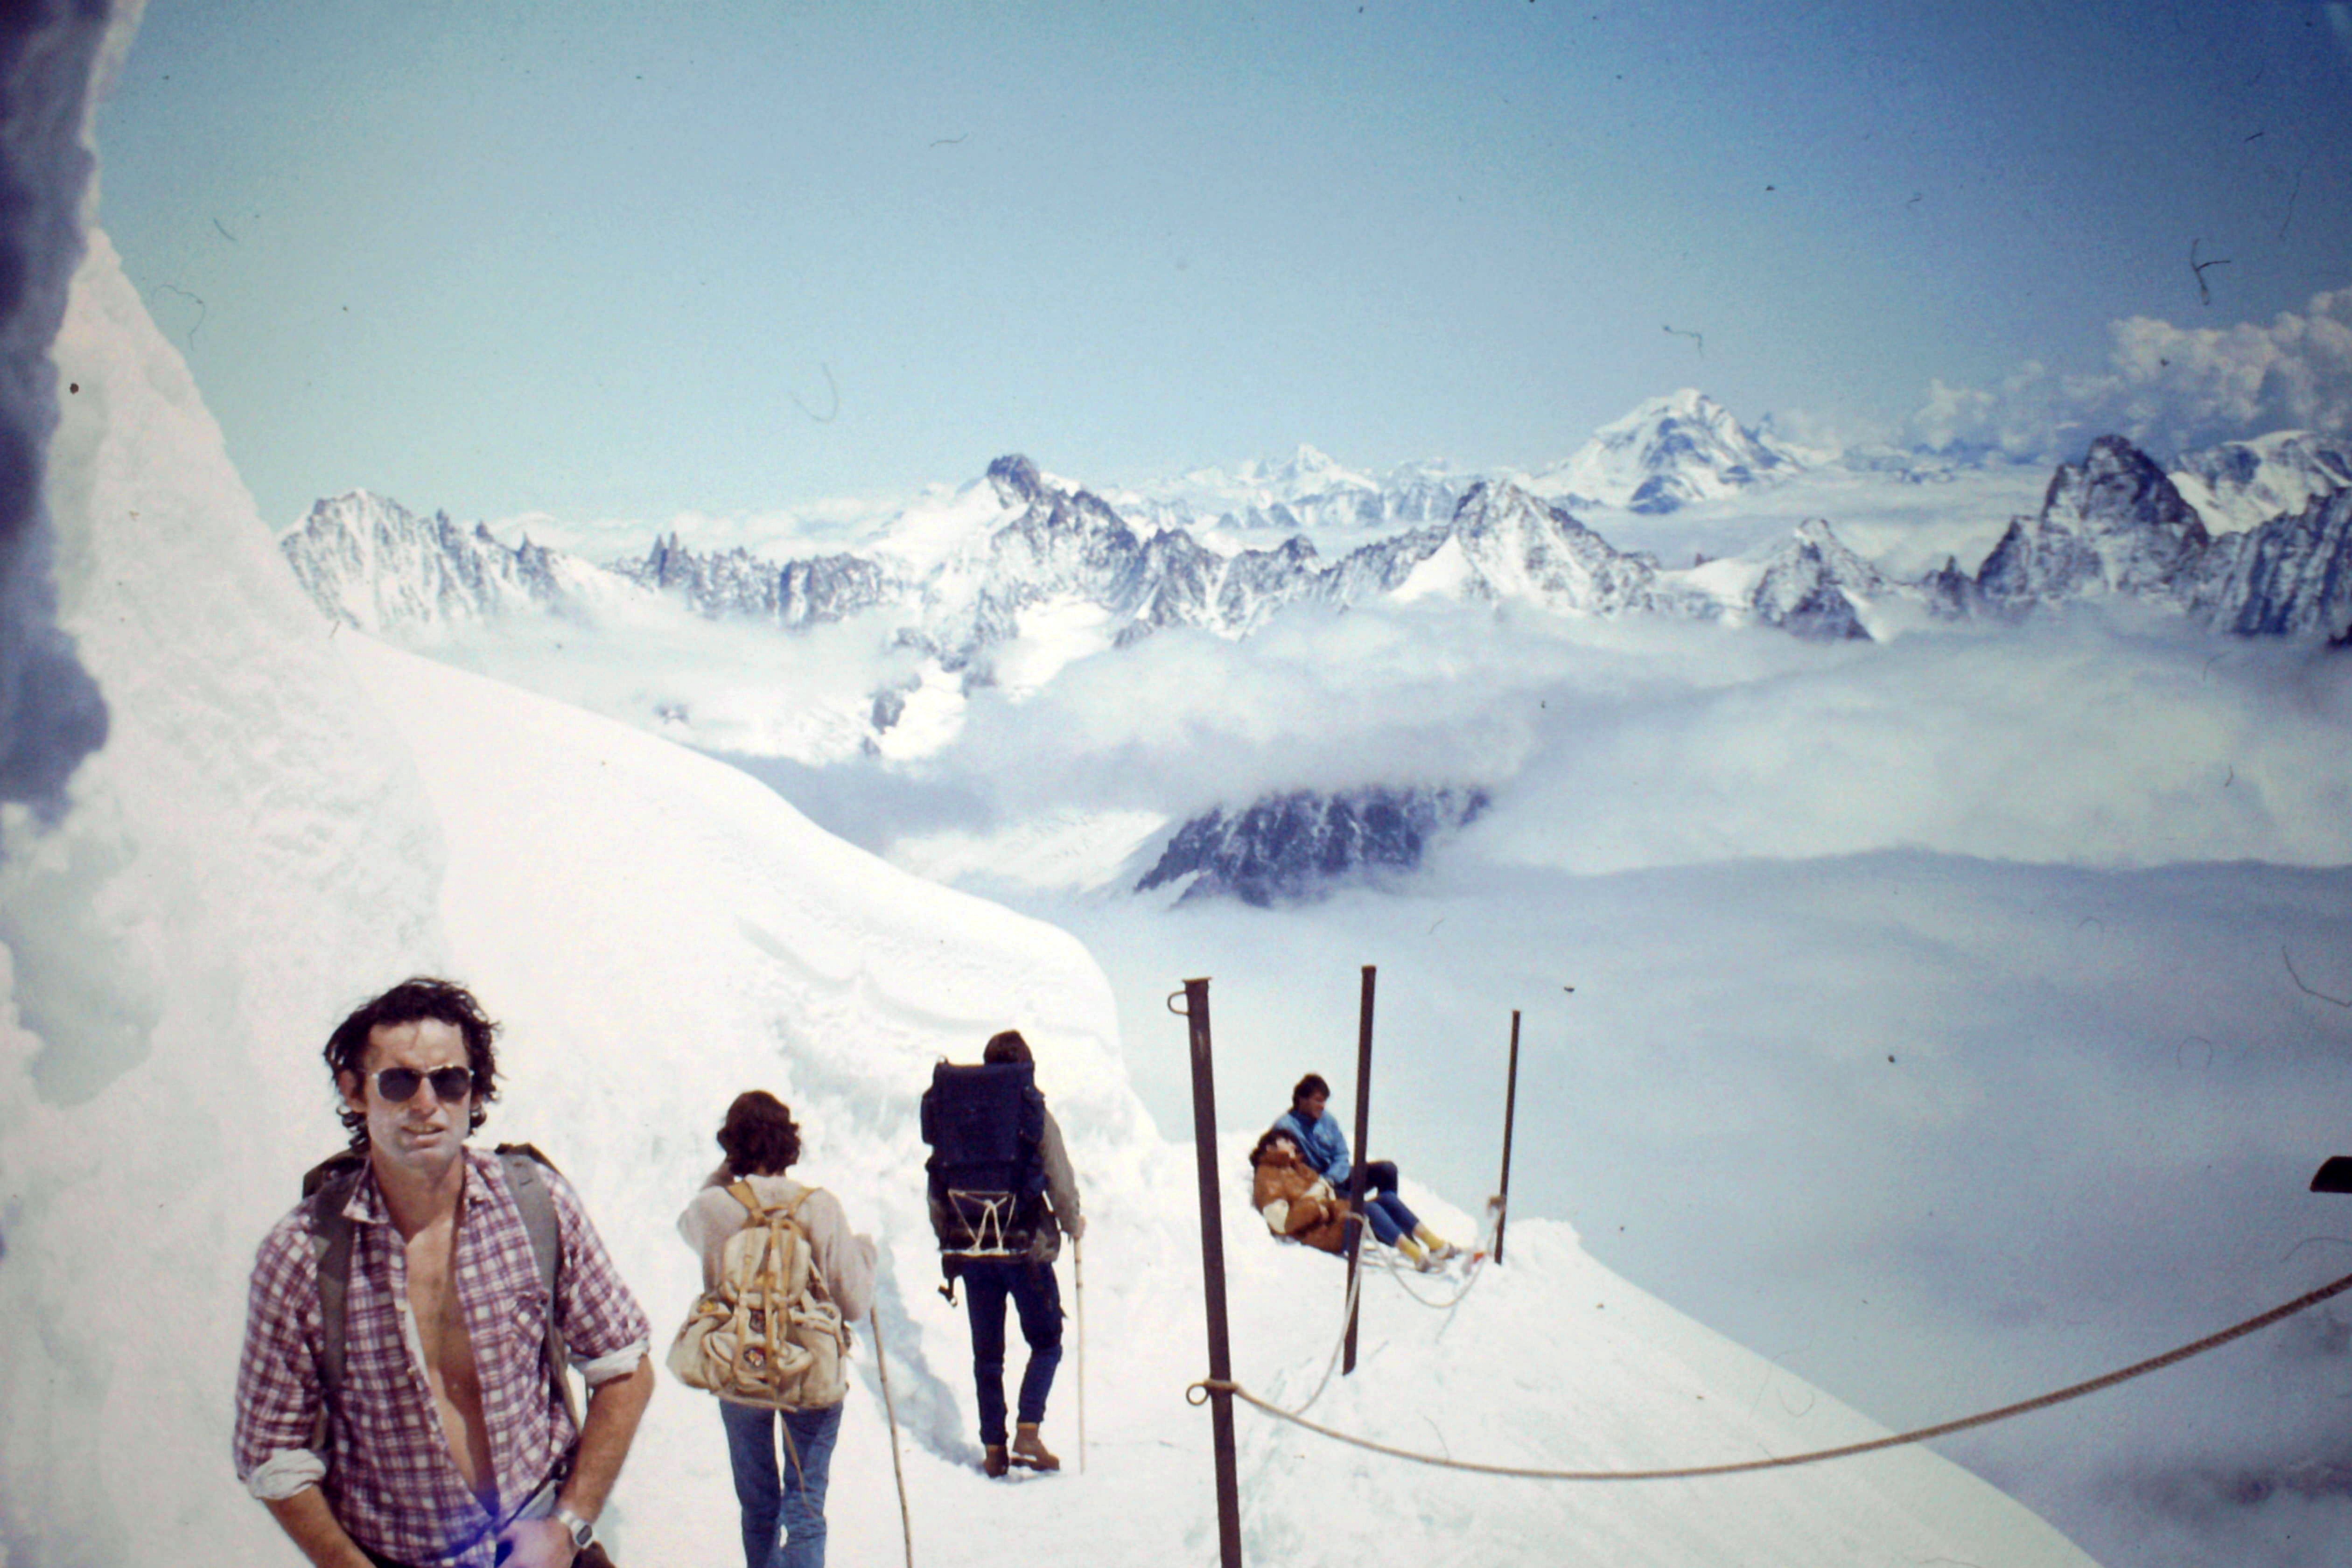
alps, snow, sky, mountain, cloud, slope, outdoor recreation, glacial landform, ice cap, freezing, travel, recreation, sunglasses, leisure, mountainous landforms, mountain range, landscape, geological phenomenon, ski equipment, fun, massif, winter sport, winter, hill, ski pole, hill station, mountaineer, adventure, hiking equipment, ridge, glacier, tourism, nunatak, sports, cross country skiing, mountain guide, summit, arctic, piste, ar te, skiing, sports equipment, vacation, nordic skiing, mountaineering, ski touring, trekking pole, backpacking, ice, valley